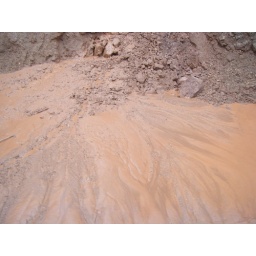
View from the bus along an international highway in Honduras.